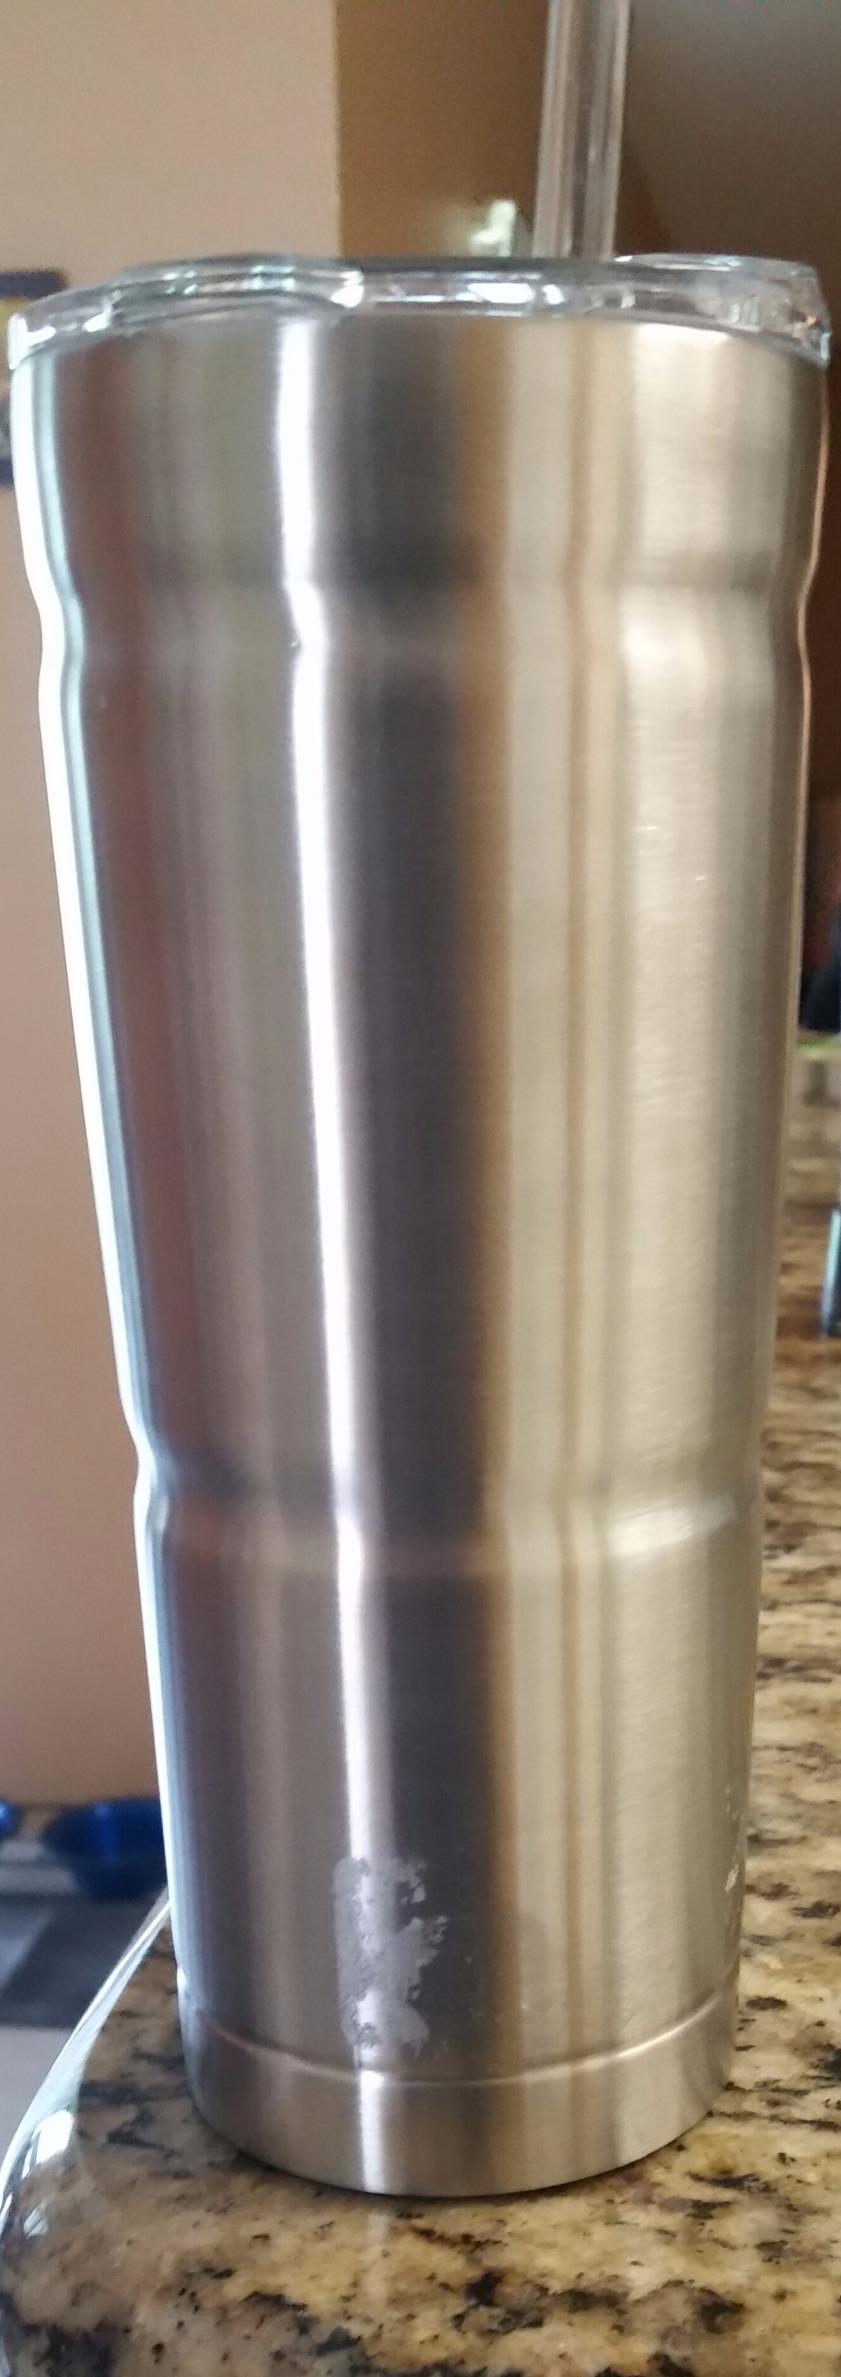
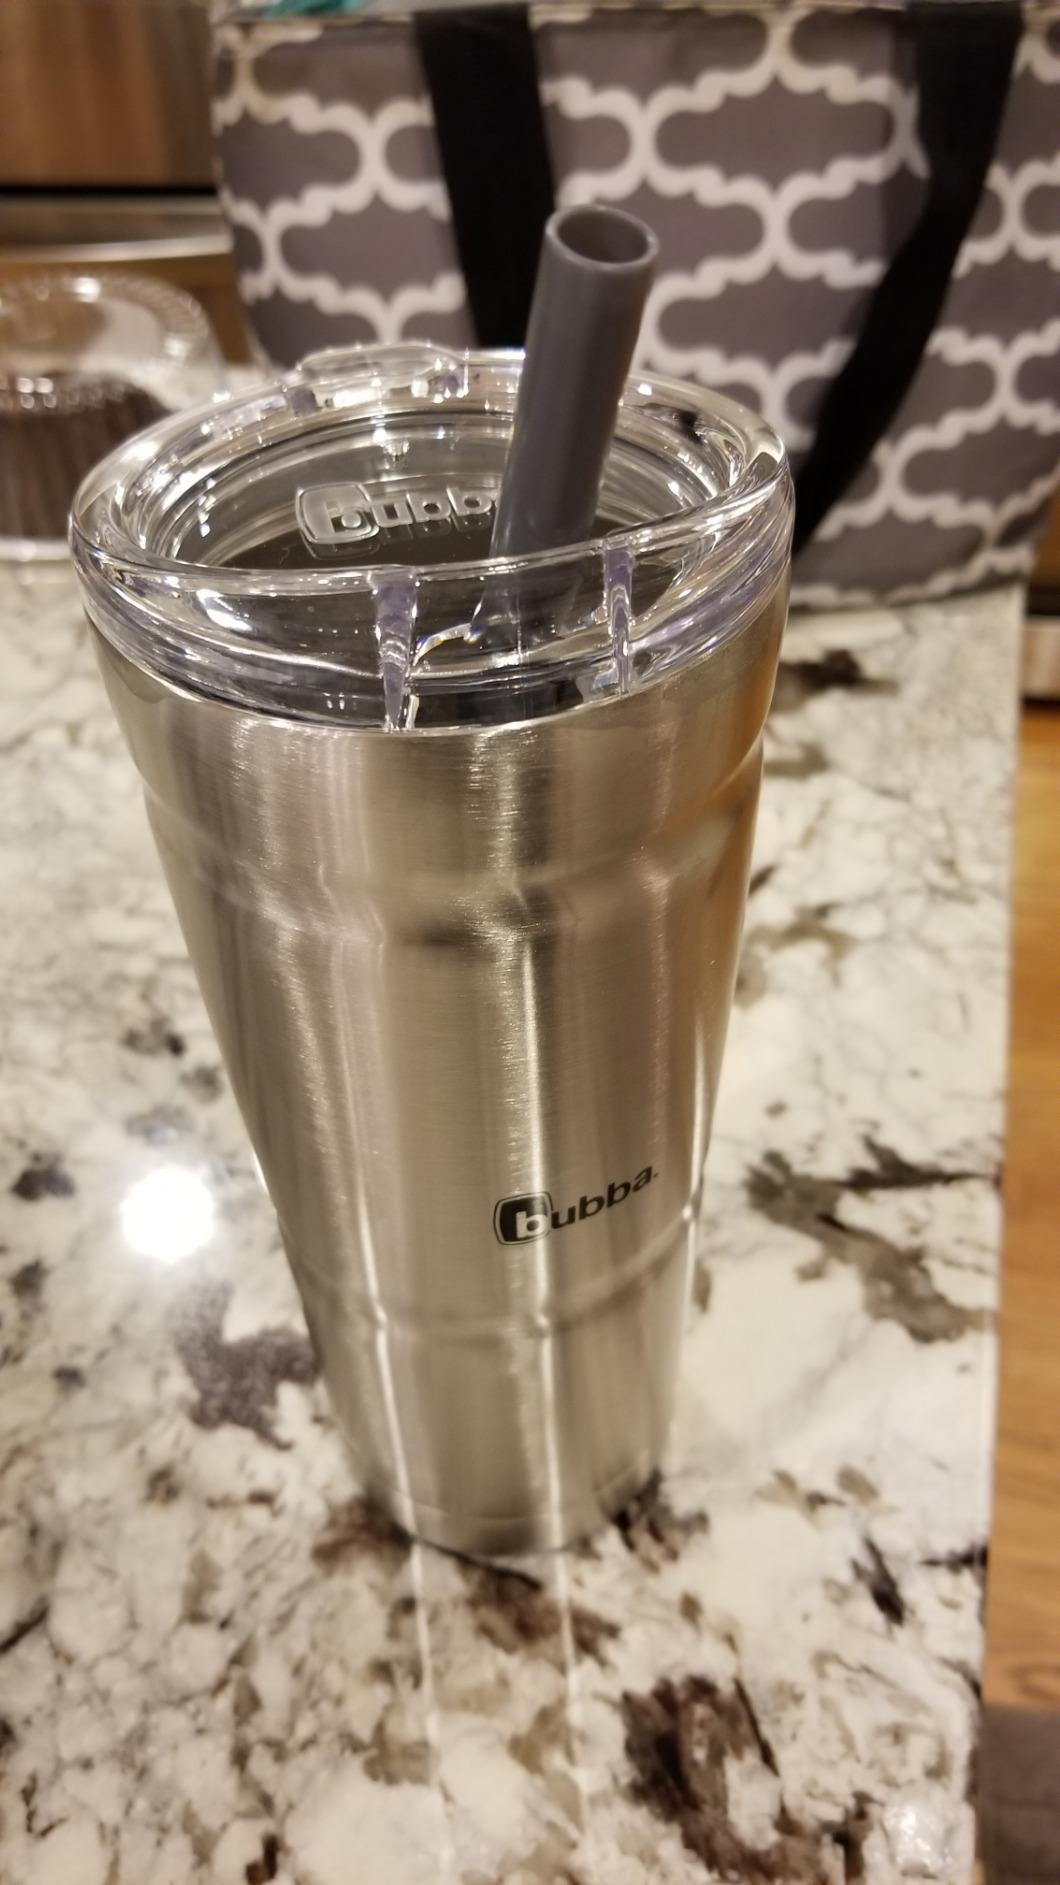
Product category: items_tea
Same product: yes